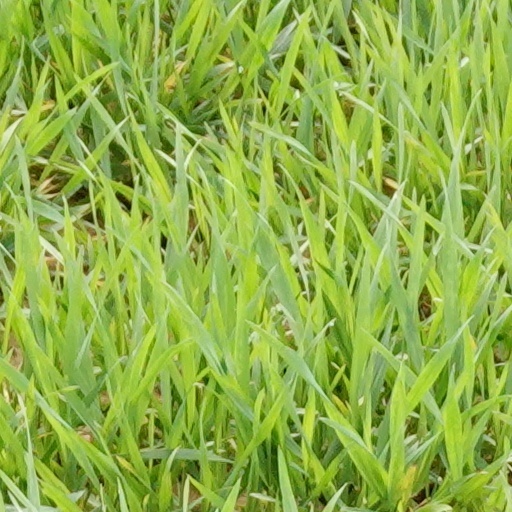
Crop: wheat